Henry James, 1st Baron James of Hereford

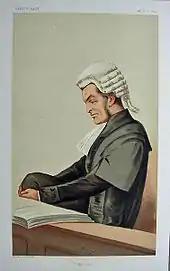
Sir Henry James, MP, "Nervous" by "Ape", Vanity Fair 7 March 1874

James was admitted to the Middle Temple on 12 January 1849 and was called to the bar on 16 January 1852. He joined the Oxford circuit, where he soon established a notable reputation. In 1867 he was made postman of the Exchequer of pleas, and in 1869 took silk. At the 1868 general election he represented parliament for Taunton as a Liberal, unseating Edward William Cox after an election petition heard in March 1869. He held the seat until 1885, when he was returned for Bury. He attracted attention in parliament by his speeches in 1872 in the debates on the Judicature Act.